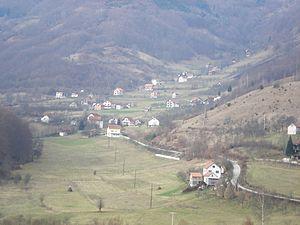
Oćune est un village de Bosnie-Herzégovine. Il est situé dans la municipalité de Mrkonjić Grad et dans la République serbe de Bosnie. Selon les premiers résultats du recensement bosnien de 2013, il compte 225 habitants.